The Guernsey Literary and Potato Peel Pie Society (film)

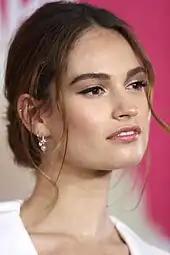
Lily James was praised for her lead performance as Juliet Ashton.

On review aggregator website Rotten Tomatoes, the film holds an approval rating of , based on reviews, and an average rating of . The website's critical consensus reads, "Far more traditional and straightforward than its unwieldy title, "The Guernsey Literary and Potato Peel Pie Society" offers delightful comfort food for fans of period drama." On Metacritic it has a weighted average score of 65 out of 100, based on 10 critics, indicating "generally favorable reviews".